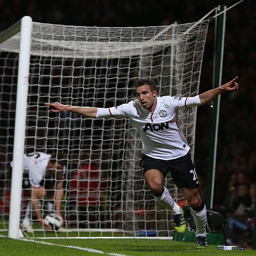
football player celebrates scoring their second goal during the match .